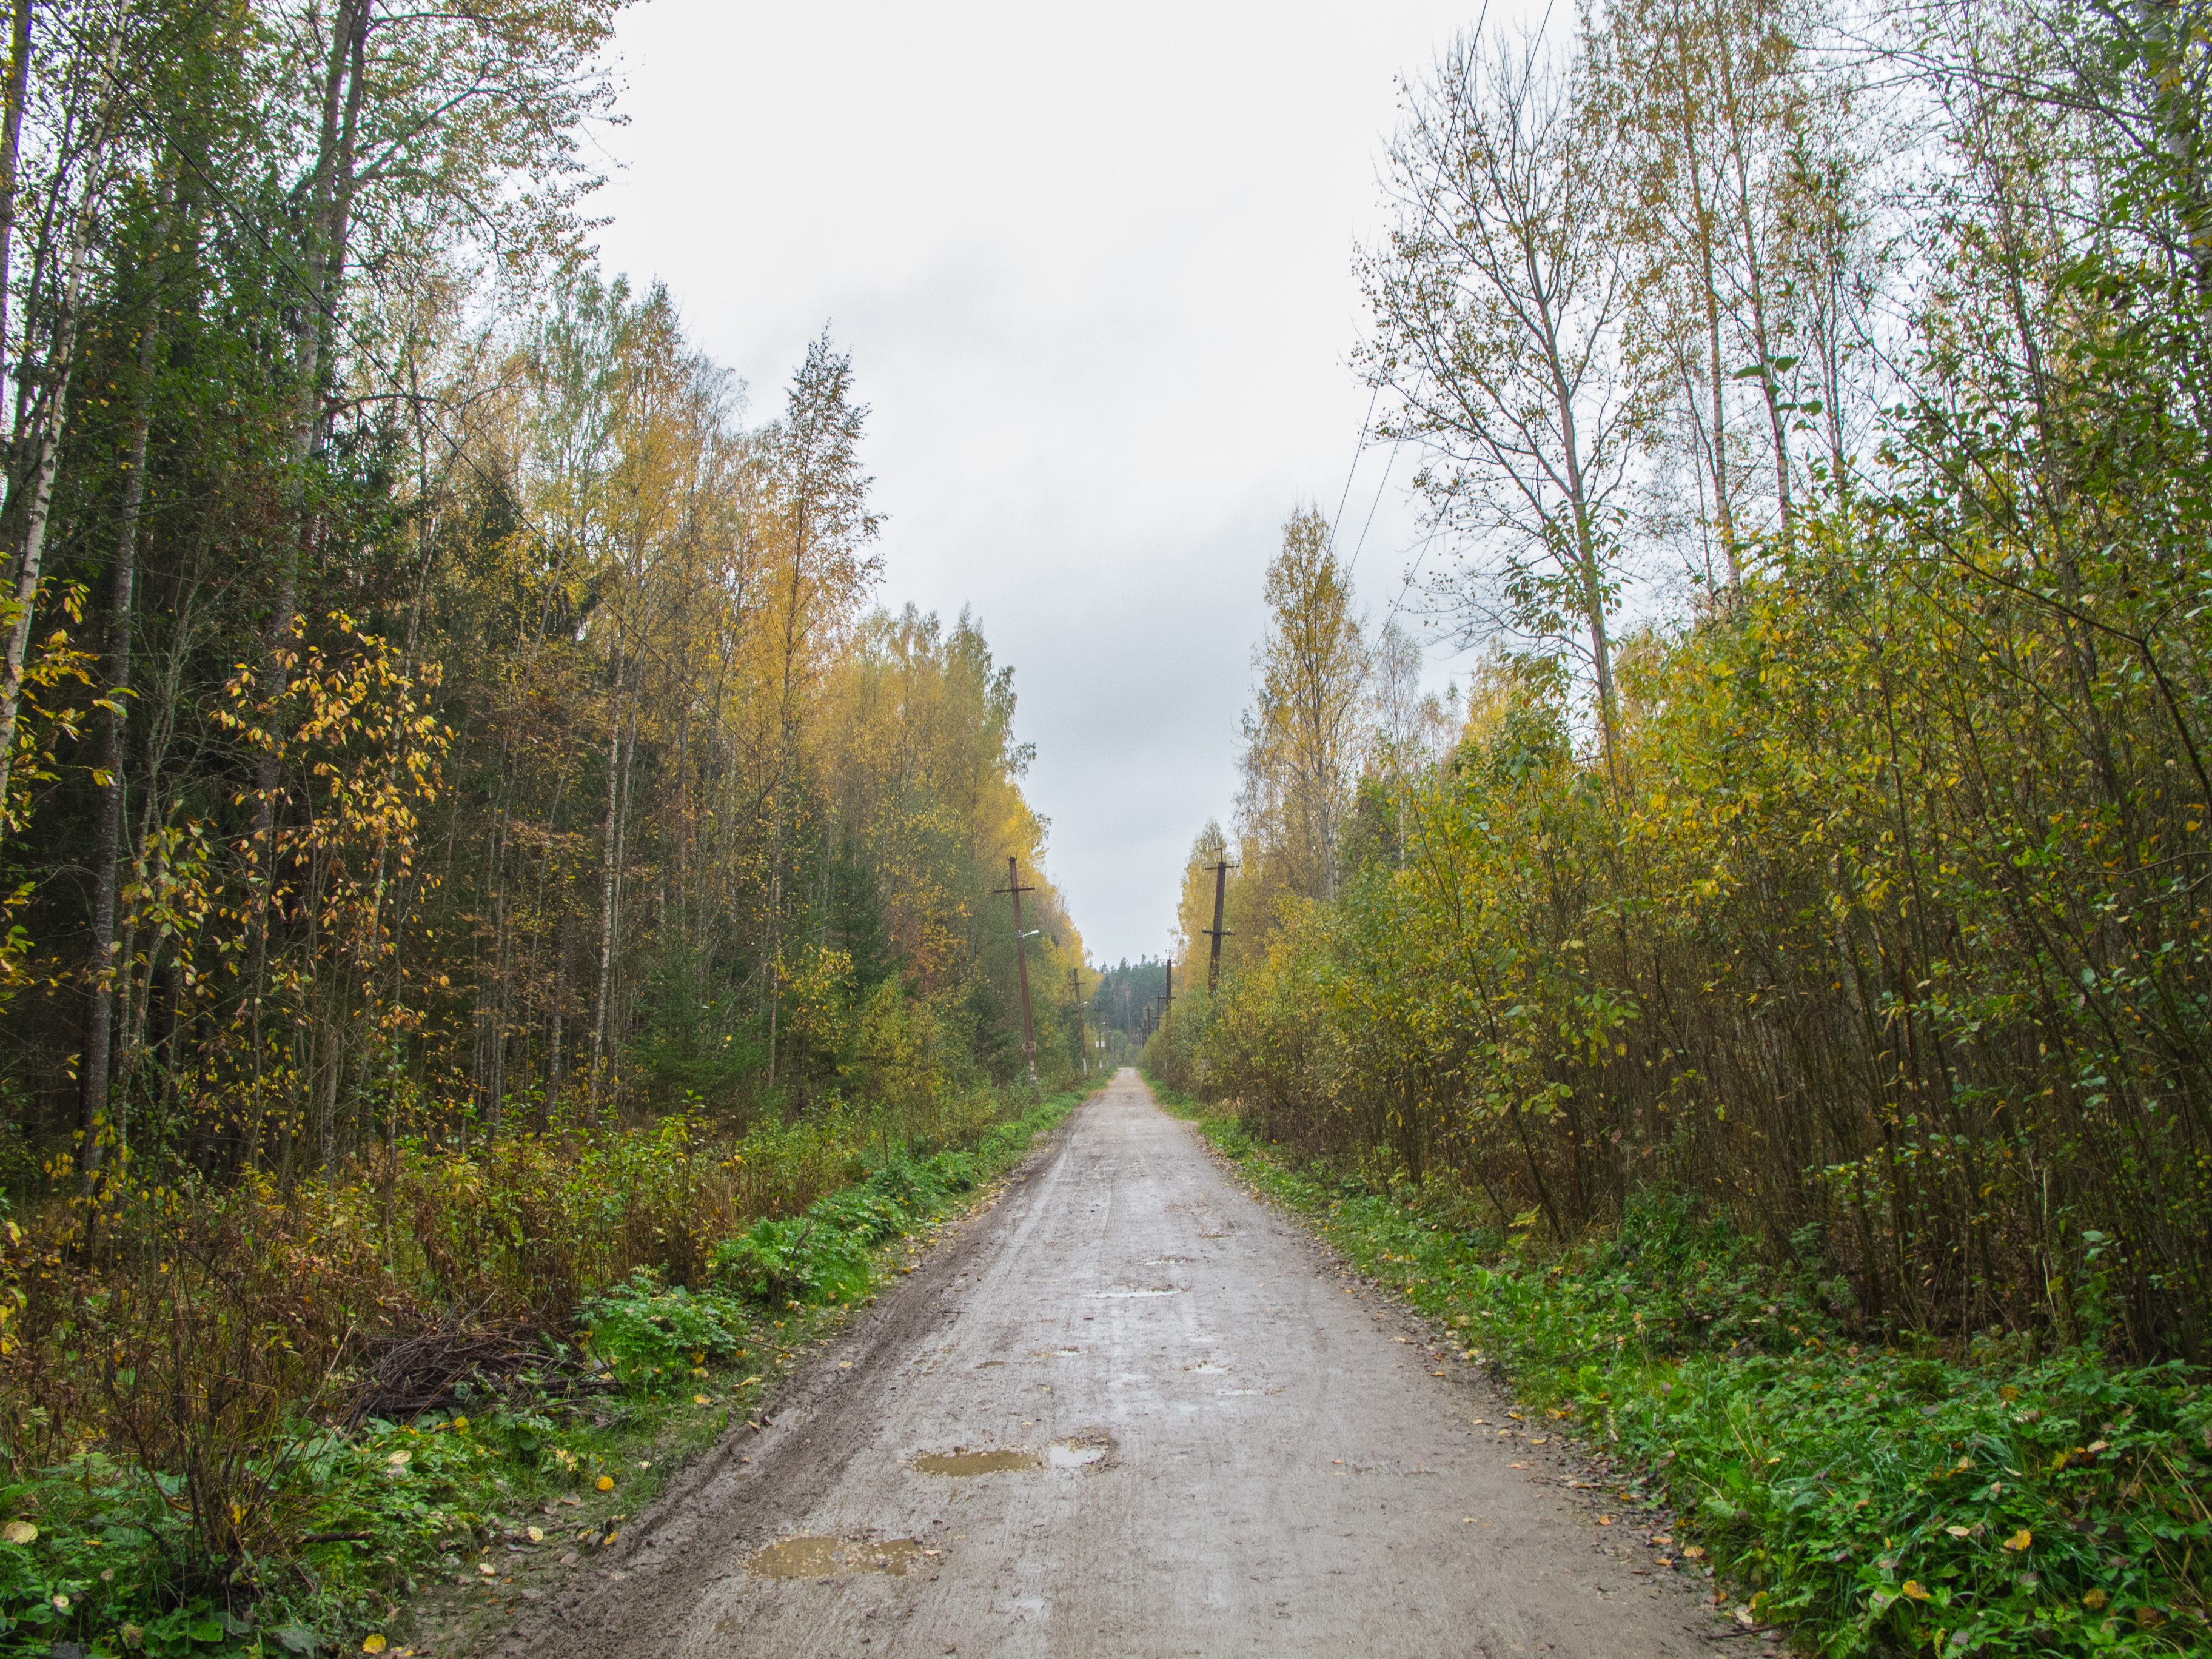
image, natural landscape, tree, nature, road, atmospheric phenomenon, natural environment, leaf, forest, thoroughfare, nature reserve, sky, lane, biome, woody plant, wilderness, autumn, morning, trail, path, plant, infrastructure, road surface, grass, woodland, sunlight, temperate broadleaf and mixed forest, rural area, asphalt, spring, dirt road, old growth forest, wildlife, deciduous, landscape, branch, temperate coniferous forest, wood, fog, nonbuilding structure, national park, street, state park